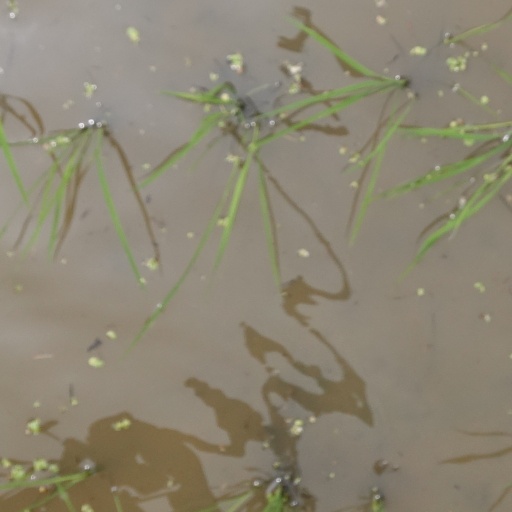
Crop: rice